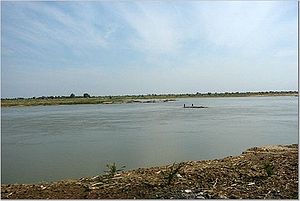
Chari
Stemningsbillede fra floden Chari
Chari er en 1.400 km lang flod i Afrika og Tchadsøens største tilløb. Chari udspringer i midten af den Centralafrikanske Republik og flyder derfra mestendels nordpå og over grænsen ind til Tchad.